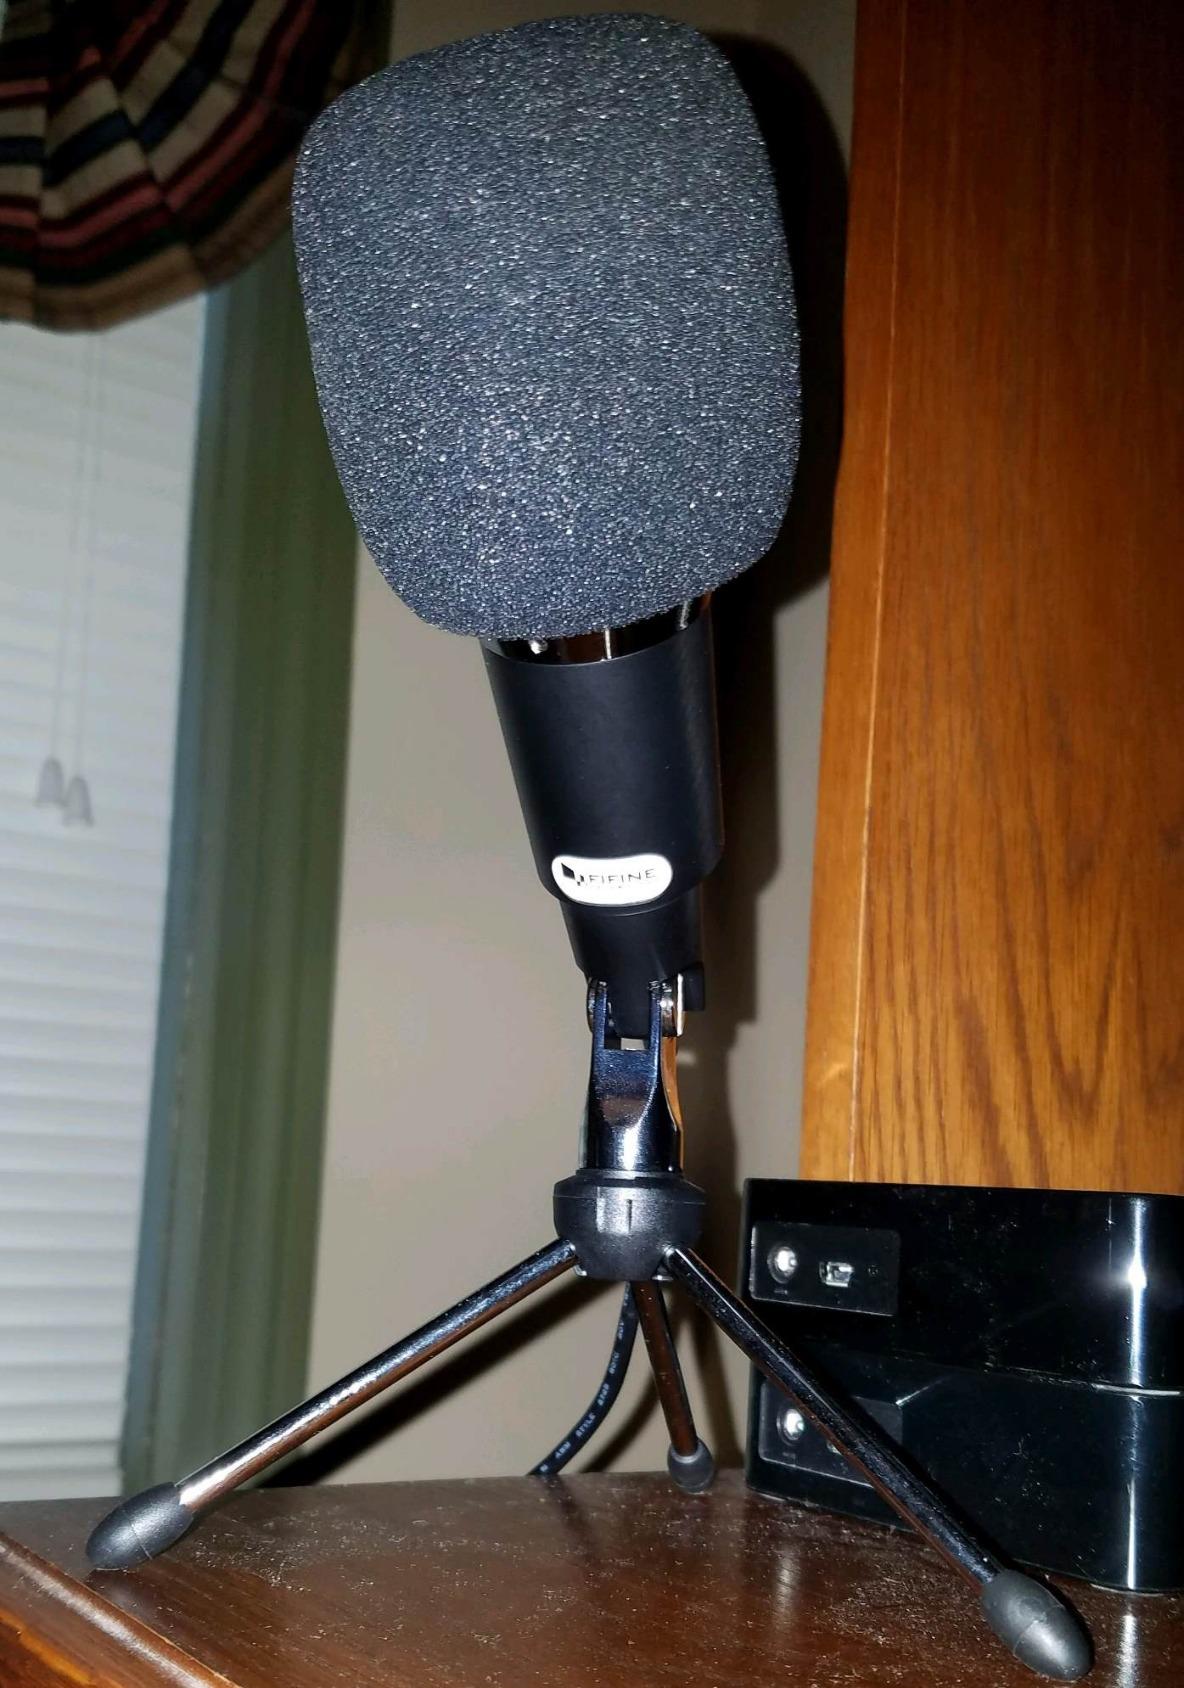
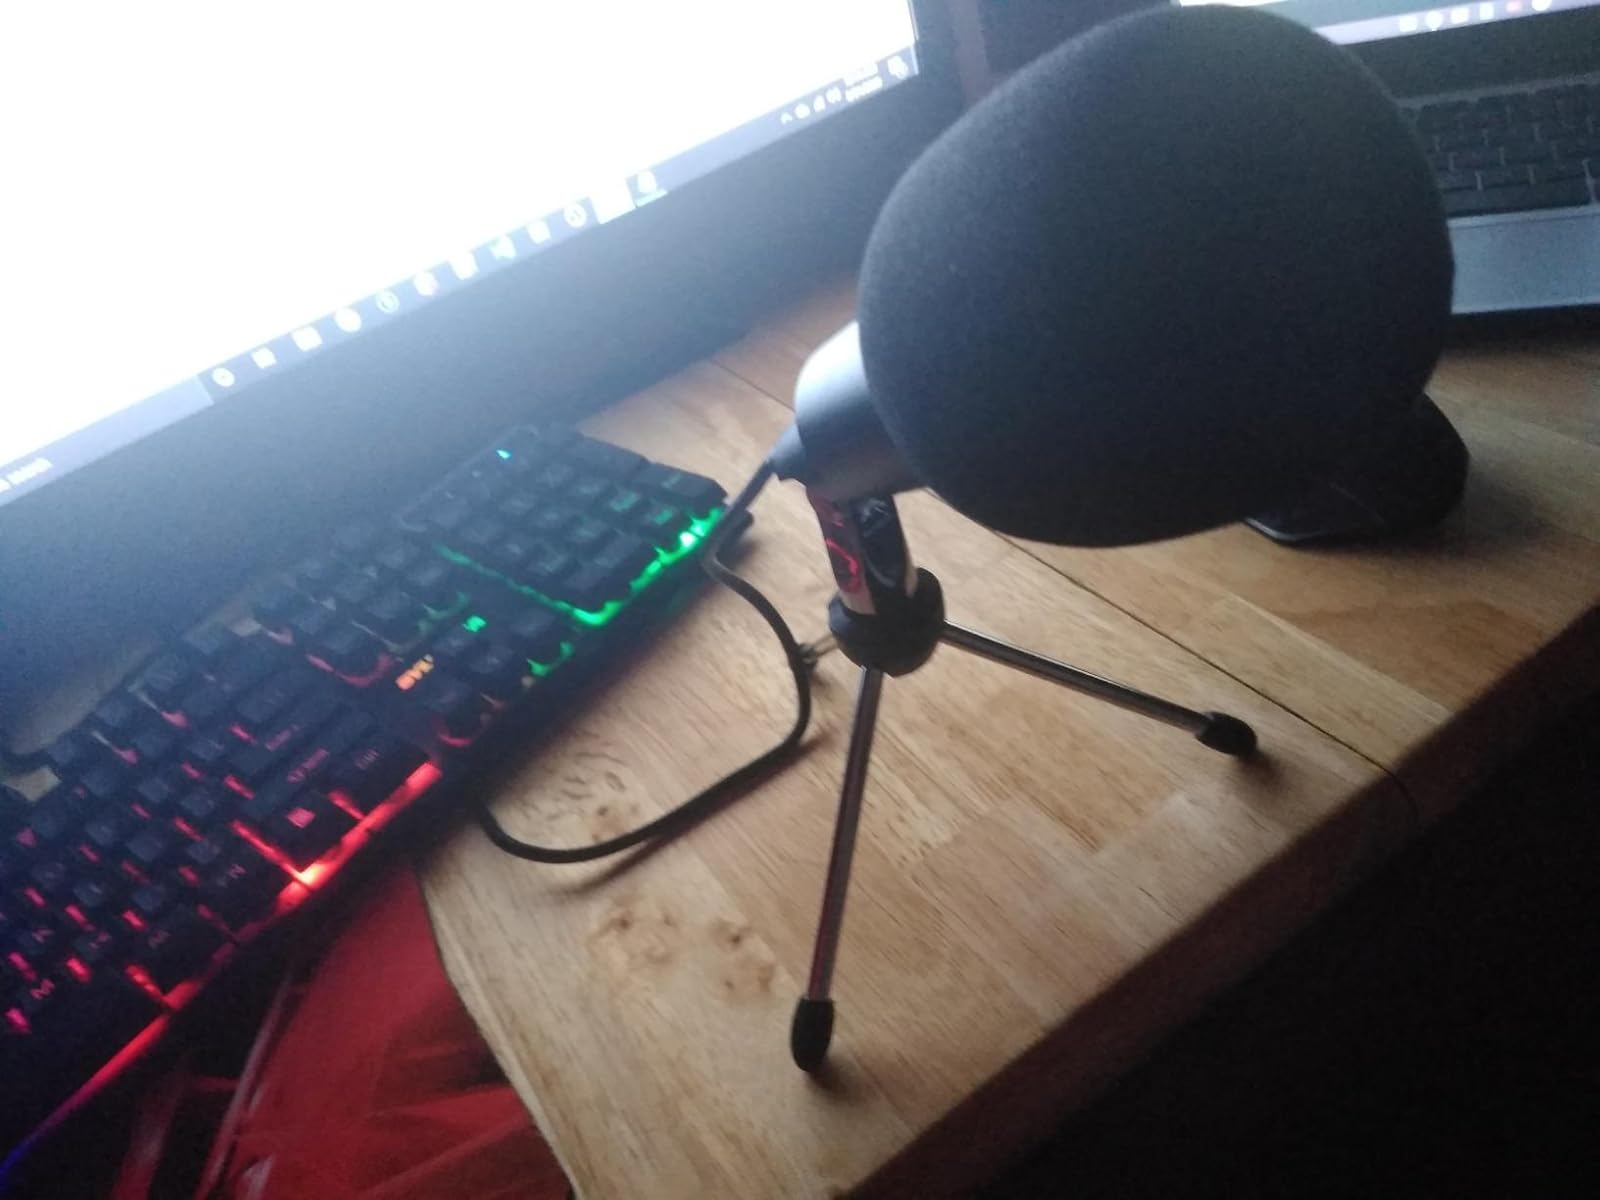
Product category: microphone
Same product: yes